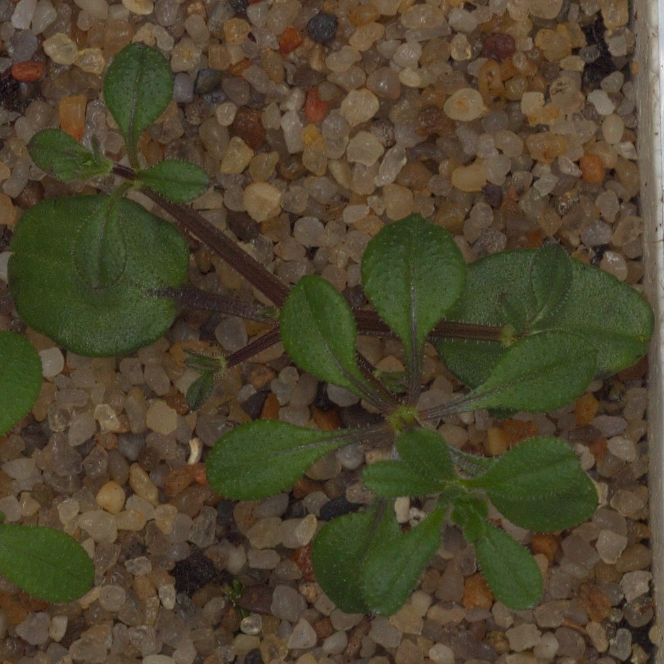
Label: cleavers